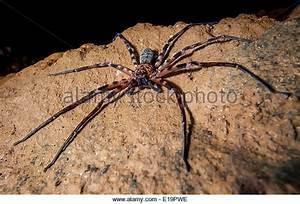
spider